List of rail accidents (2010–2019)

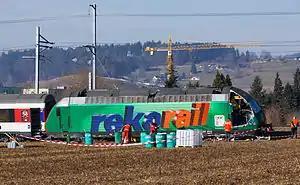
Rafz

2 August – "Germany" – A EuroCity express train of Deutsche Bahn collided with a freight train in the Mannheim Hauptbahnhof. 45 were injured, five of them severely.